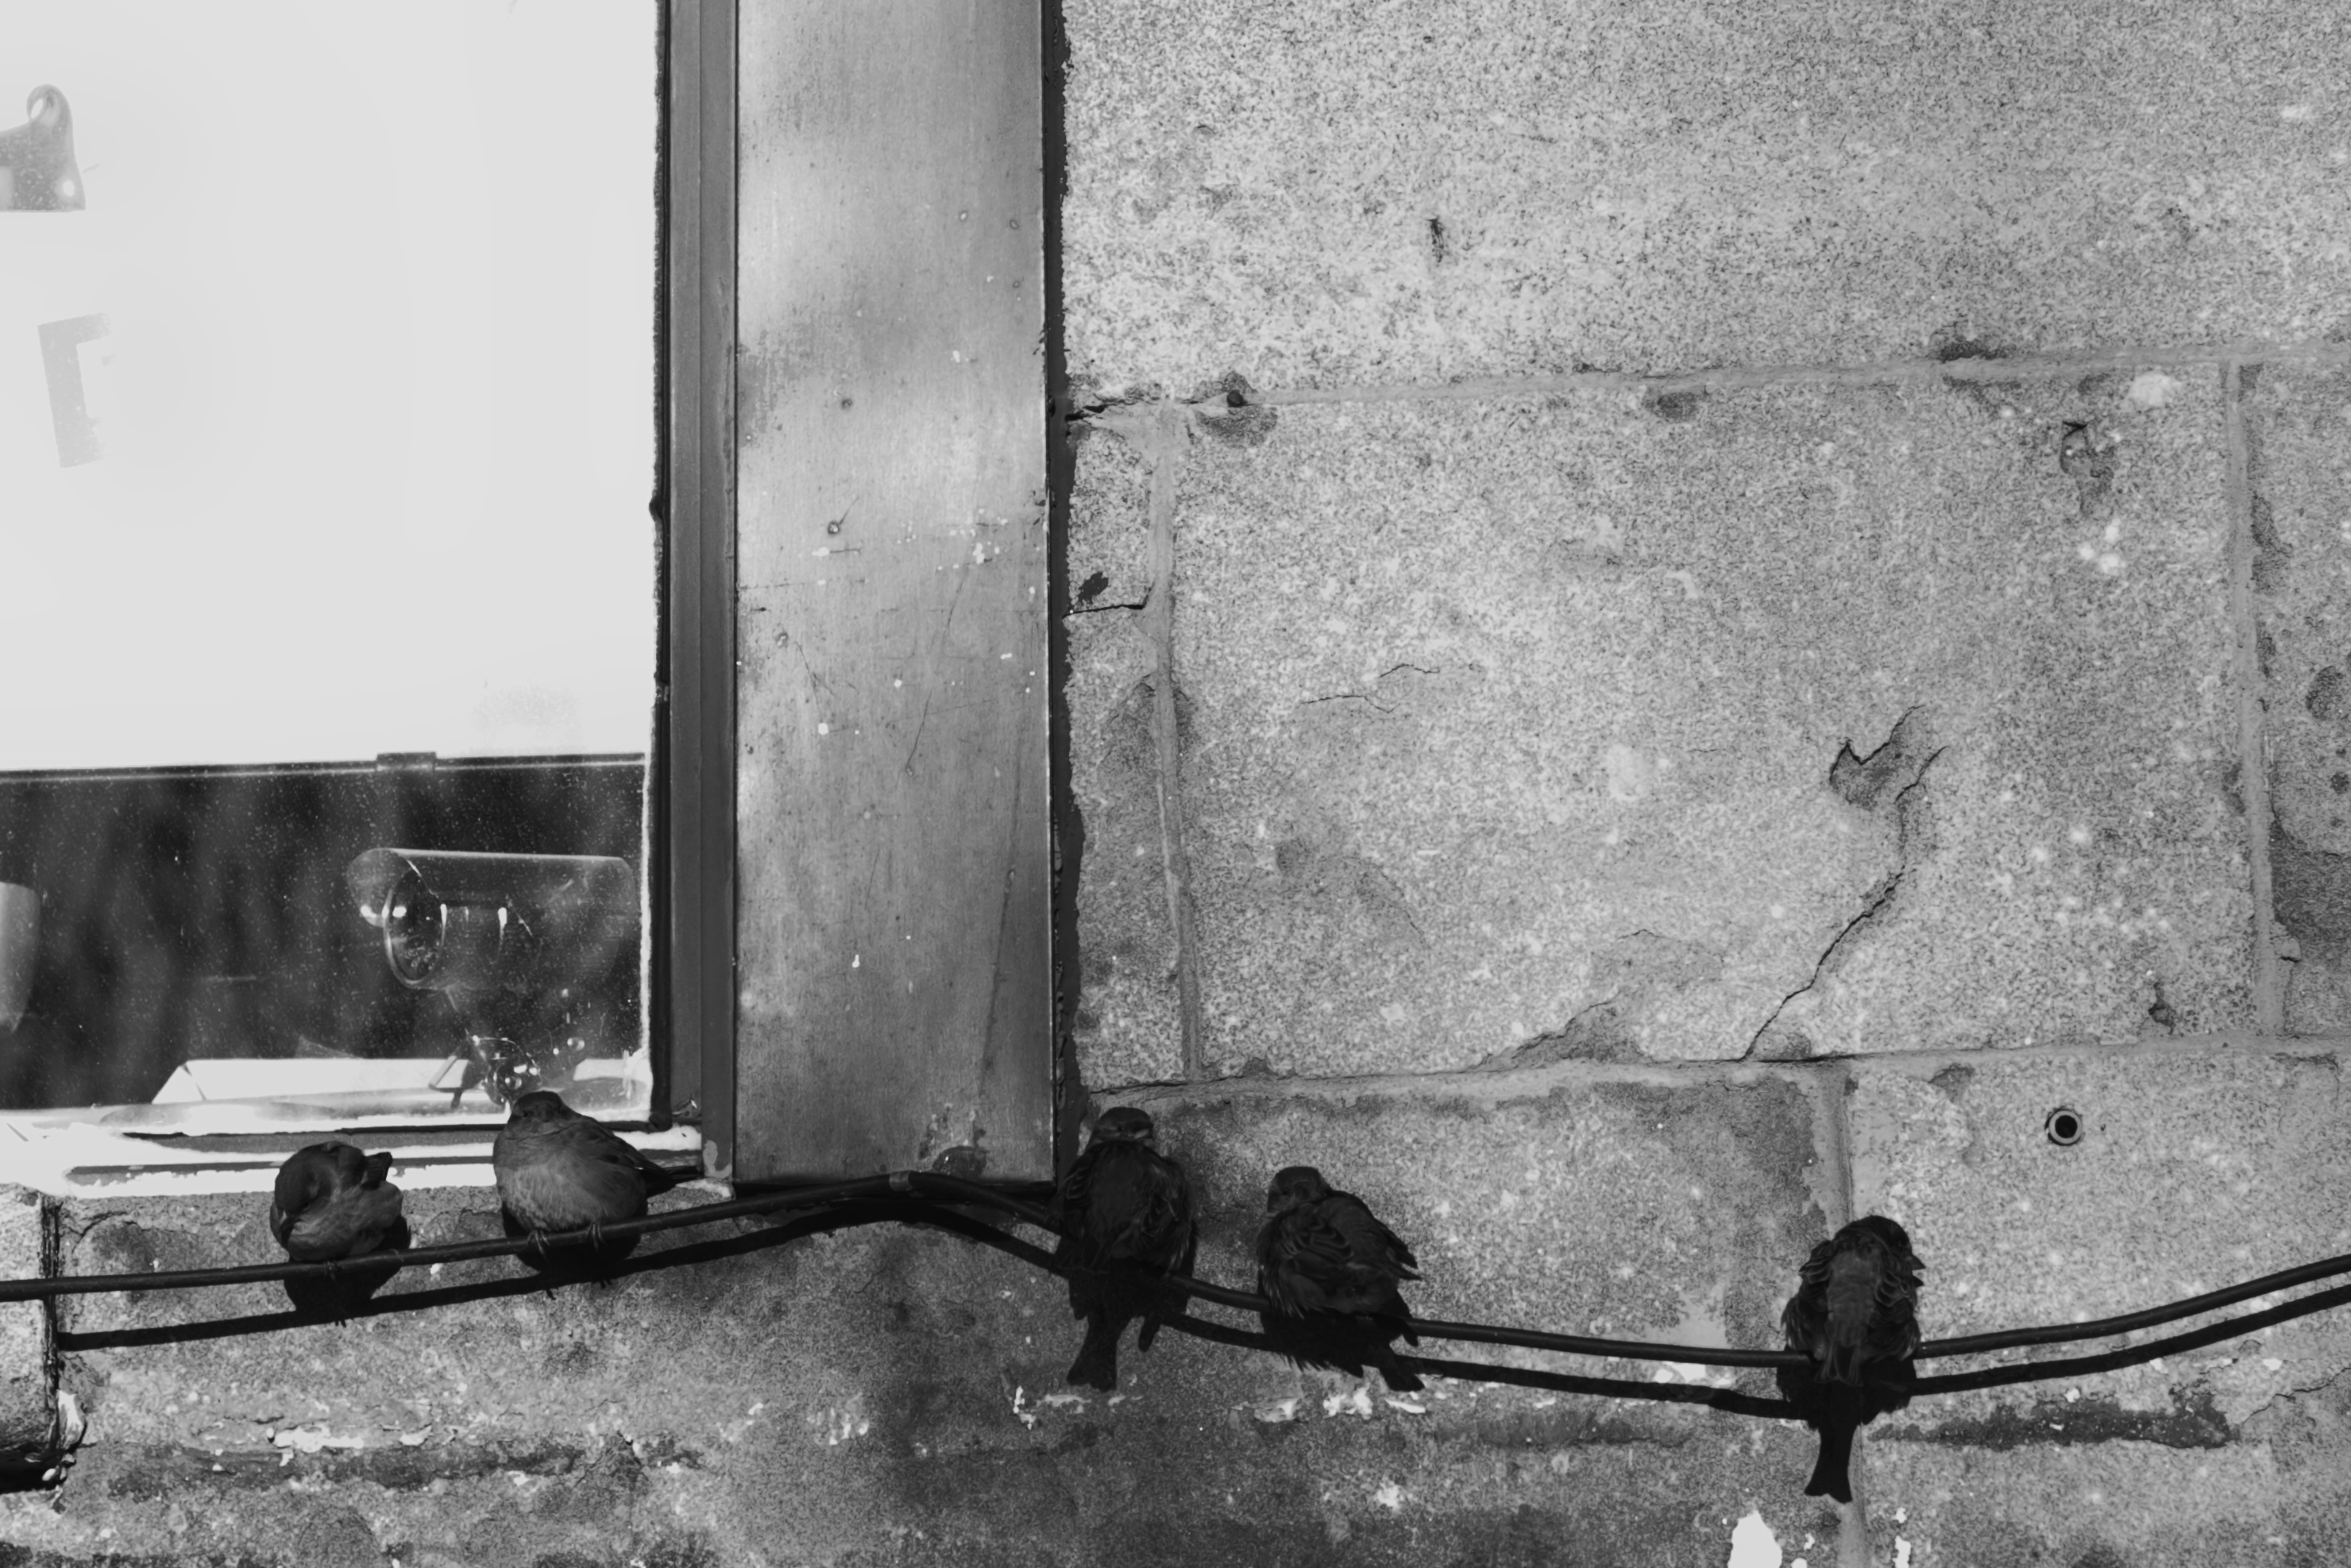
black and white, wood, road, white, street, house, wall, black, monochrome, infrastructure, photograph, history, urban area, monochrome photography